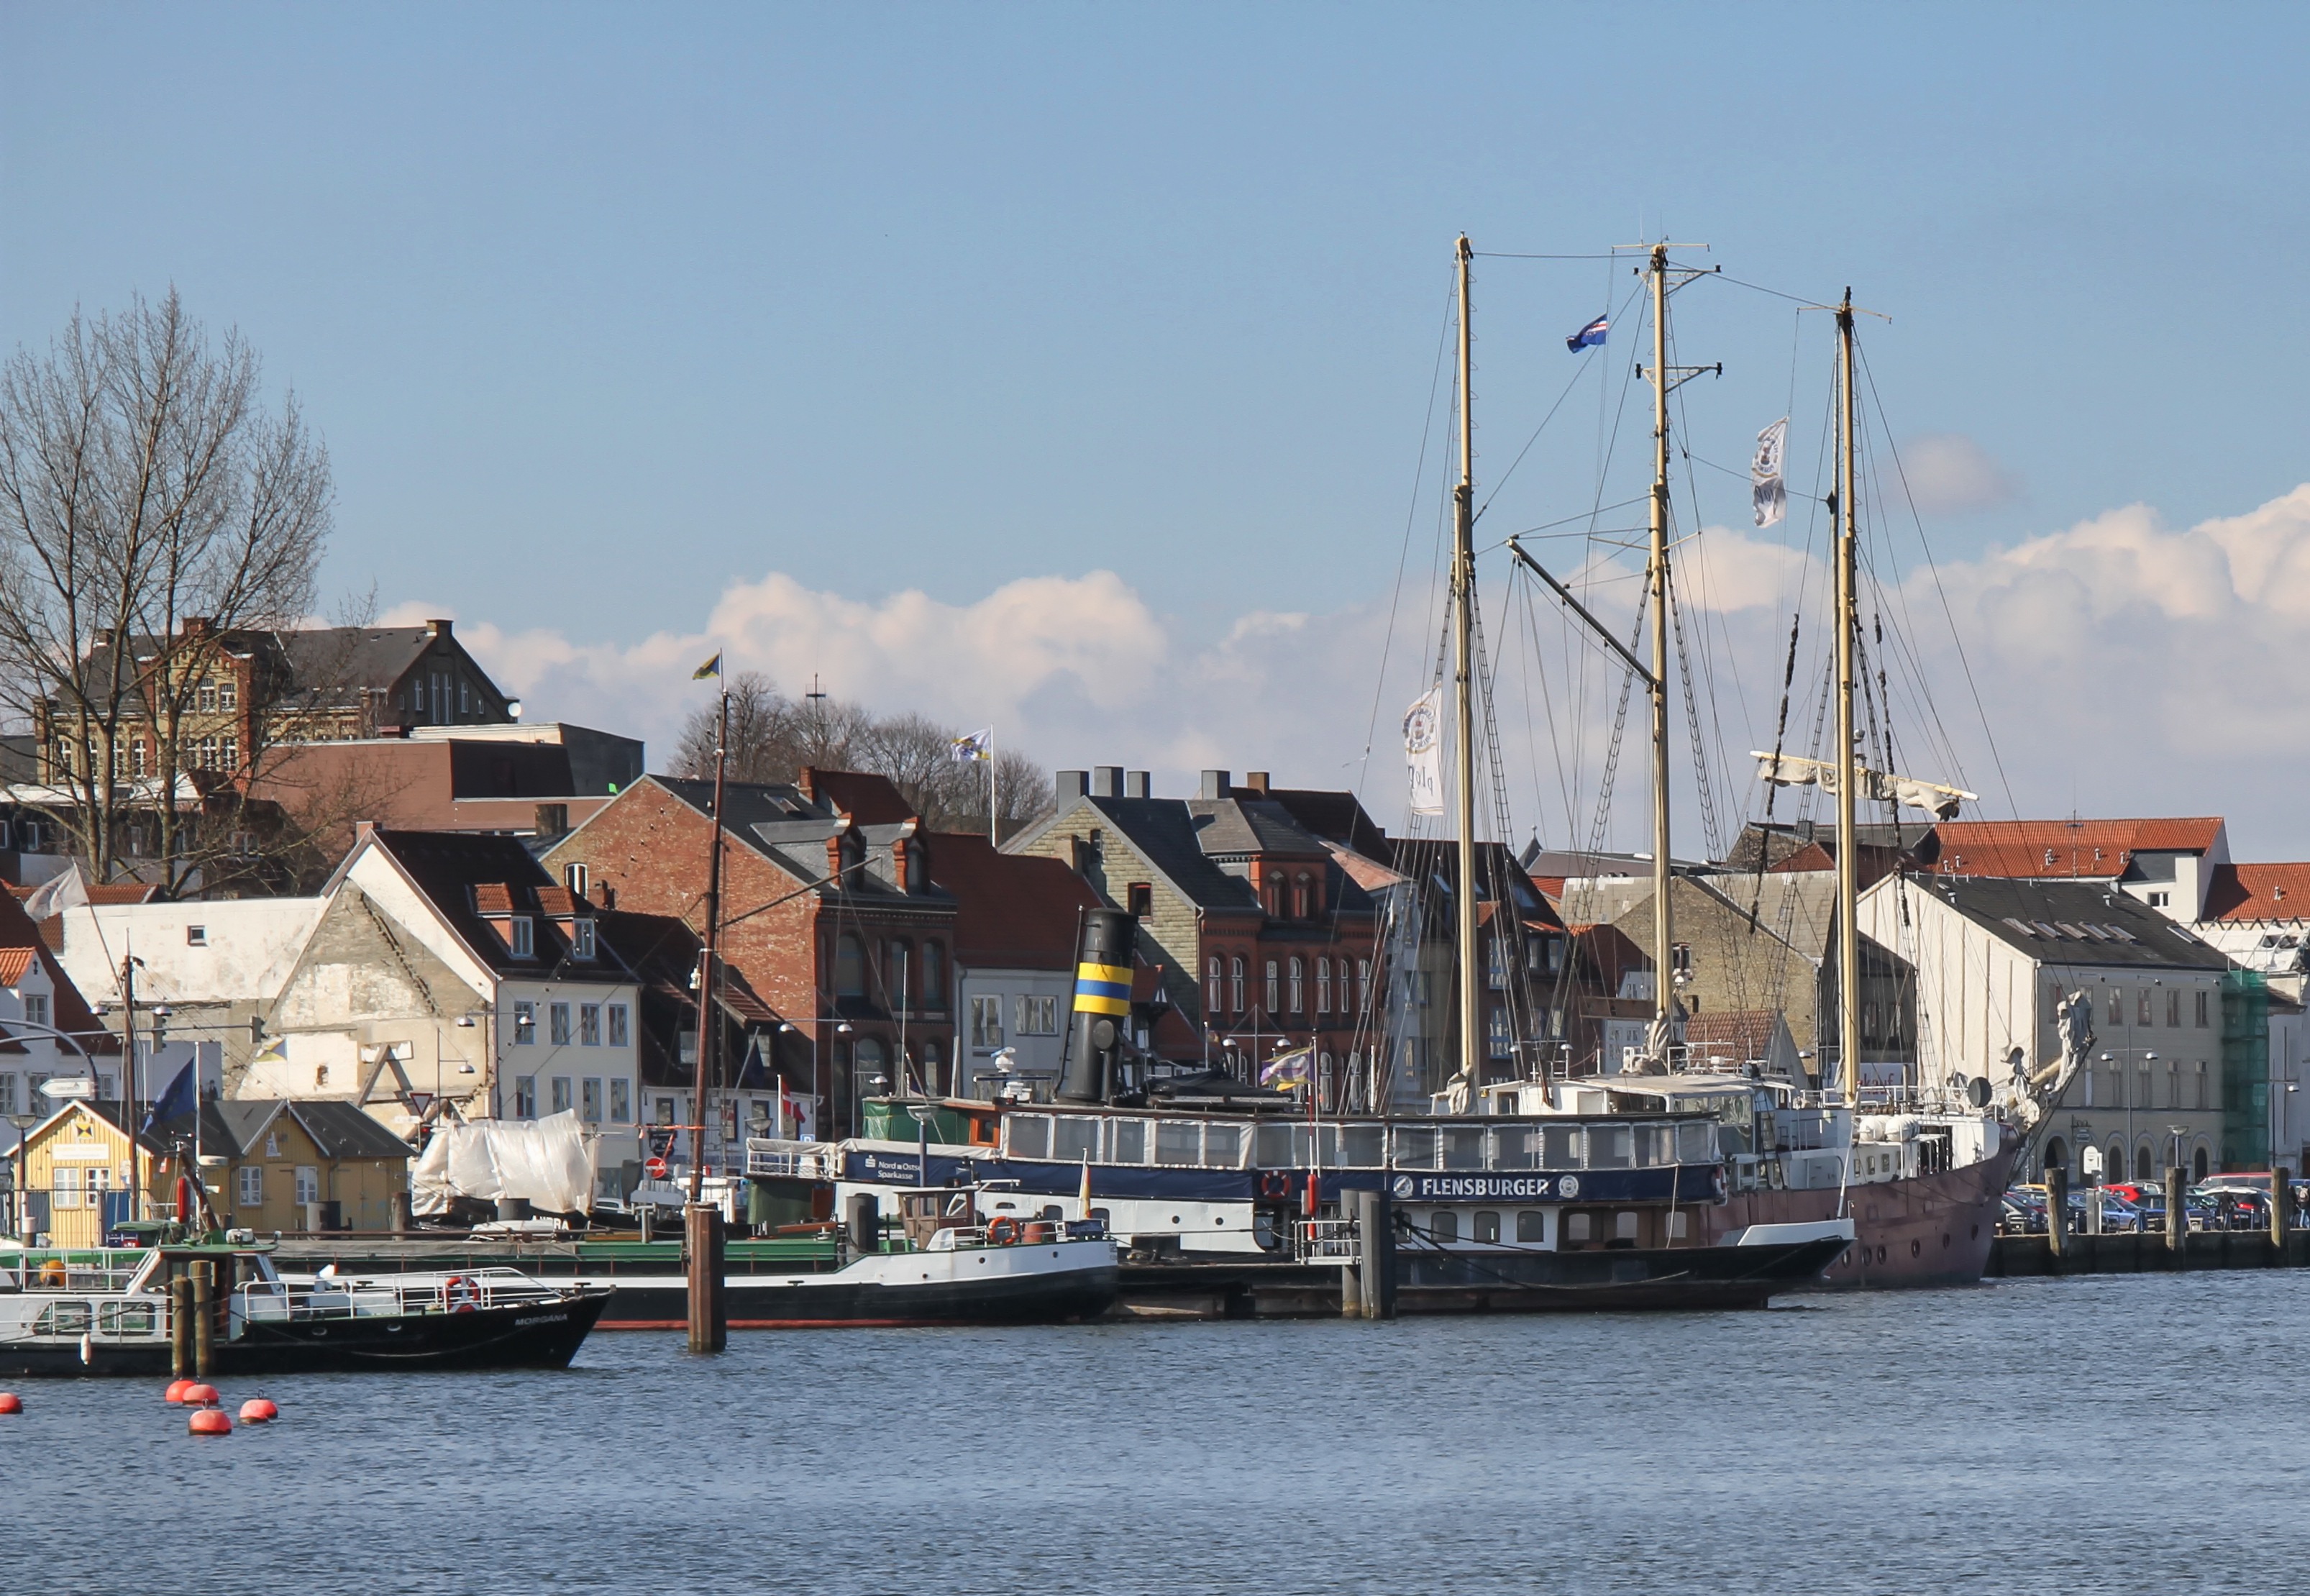
sea, coast, dock, boat, ship, transport, vehicle, mast, harbor, port, waterway, ferry, infrastructure, ships, oldtimer, tugboat, watercraft, flensburg, sailing ship, tall ship, freight transport, oldtimer harbor